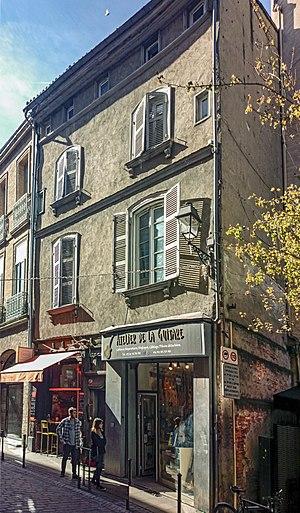
Bernard Ortet, né à Toulouse vers 1720 et mort en 1782 à Toulouse, est un ferronnier français spécialisé en serrurerie et ferronnerie d'art.
La rue Peyrolières est une rue du centre historique de Toulouse, en France. Elle se situe dans le quartier Capitole, dans le secteur 1 de la ville, et appartient au secteur sauvegardé de Toulouse.